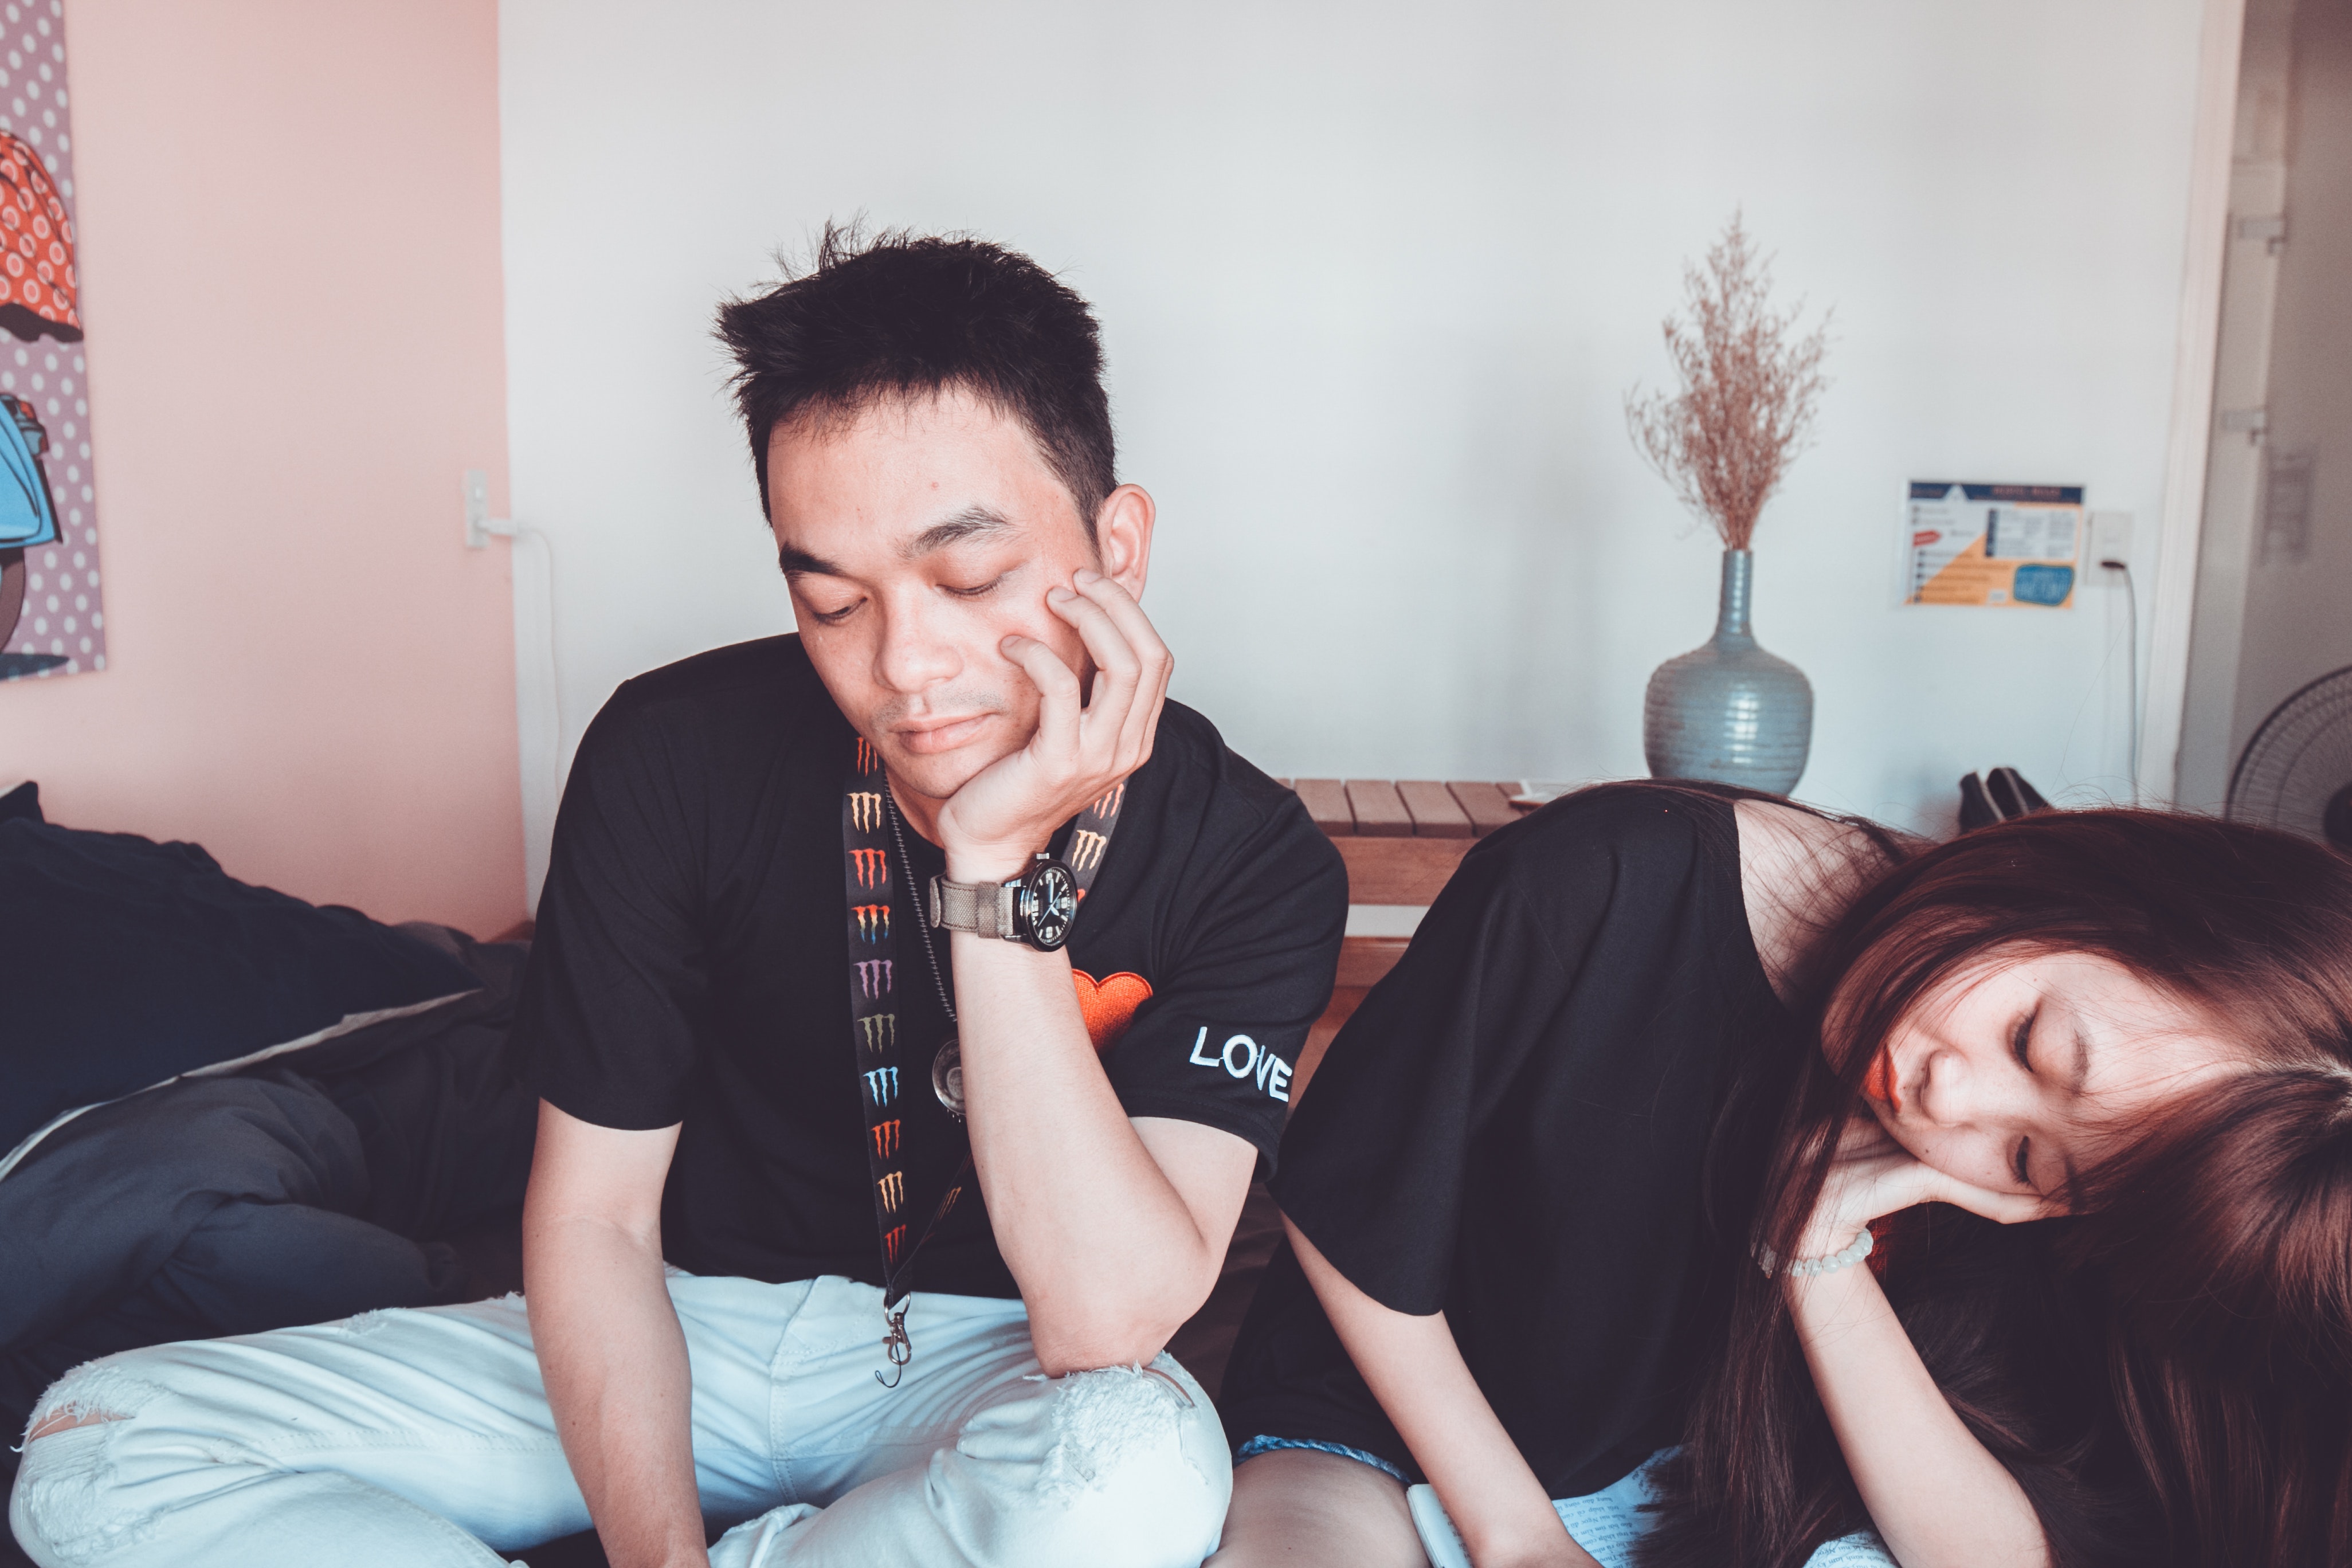
people, snapshot, fun, friendship, sitting, room, party, smile, event, photography, happy, black hair, leisure, child